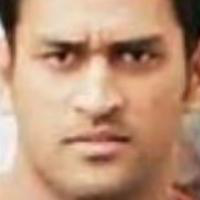
Age group: age 21-30